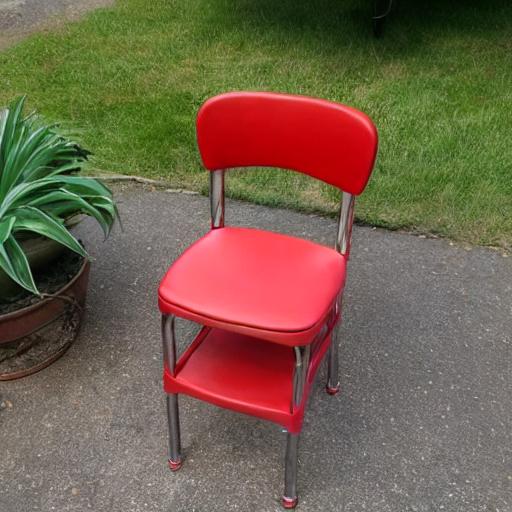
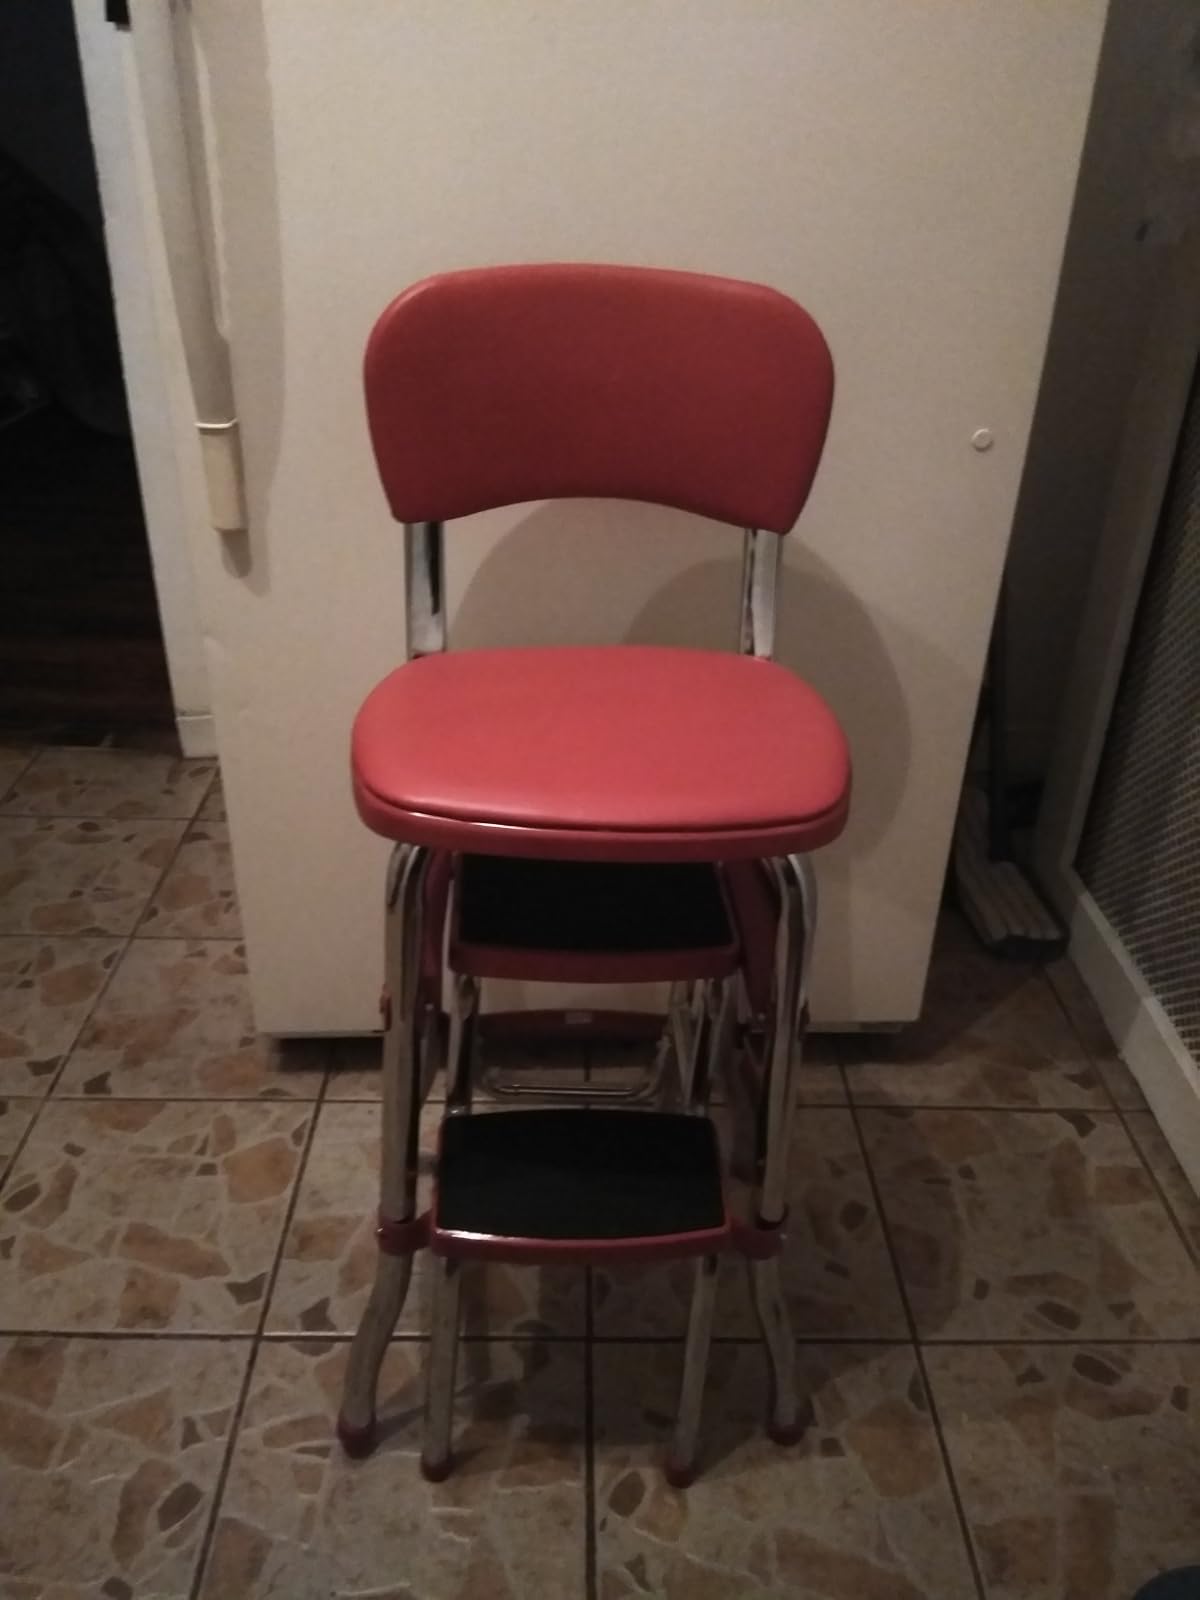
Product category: items_chair
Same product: no